2011–12 Cardiff City F.C. season

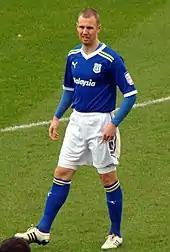
A man with a shaven head wearing a blue football jersey, white shorts and blue socks. He is standing on a grass pitch

The opening game of the 2011–12 Football League Championship season saw Cardiff travel to West Ham United, who had been relegated from the Premier League the previous year, with debutant striker Kenny Miller scoring the only goal of the game in the 91st minute to secure a victory for Cardiff. In the following match, the club progressed through to the second round of the Football League Cup after defeating League Two side Oxford United 3–1 in extra-time. The team continued their winning start to the campaign in their first home tie, defeating Bristol City in the first Severnside derby match of the season. Three days later, on 17 August, Cardiff suffered their first defeat of the season, losing 3–1 to Brighton & Hove Albion. Cardiff ended August with two successive away draws in matches against Burnley and Portsmouth and advanced to the third round of the League Cup after a 5–3 victory over Huddersfield Town. On the final day of the summer transfer window, Coventry City defender Ben Turner completed a transfer to the club. As part of the deal, Cardiff striker Jon Parkin had been expected to move to Coventry but, after he failed to agree terms, the move subsequently collapsed, Turner joining Cardiff in a cash-only deal for a fee of £750,000.